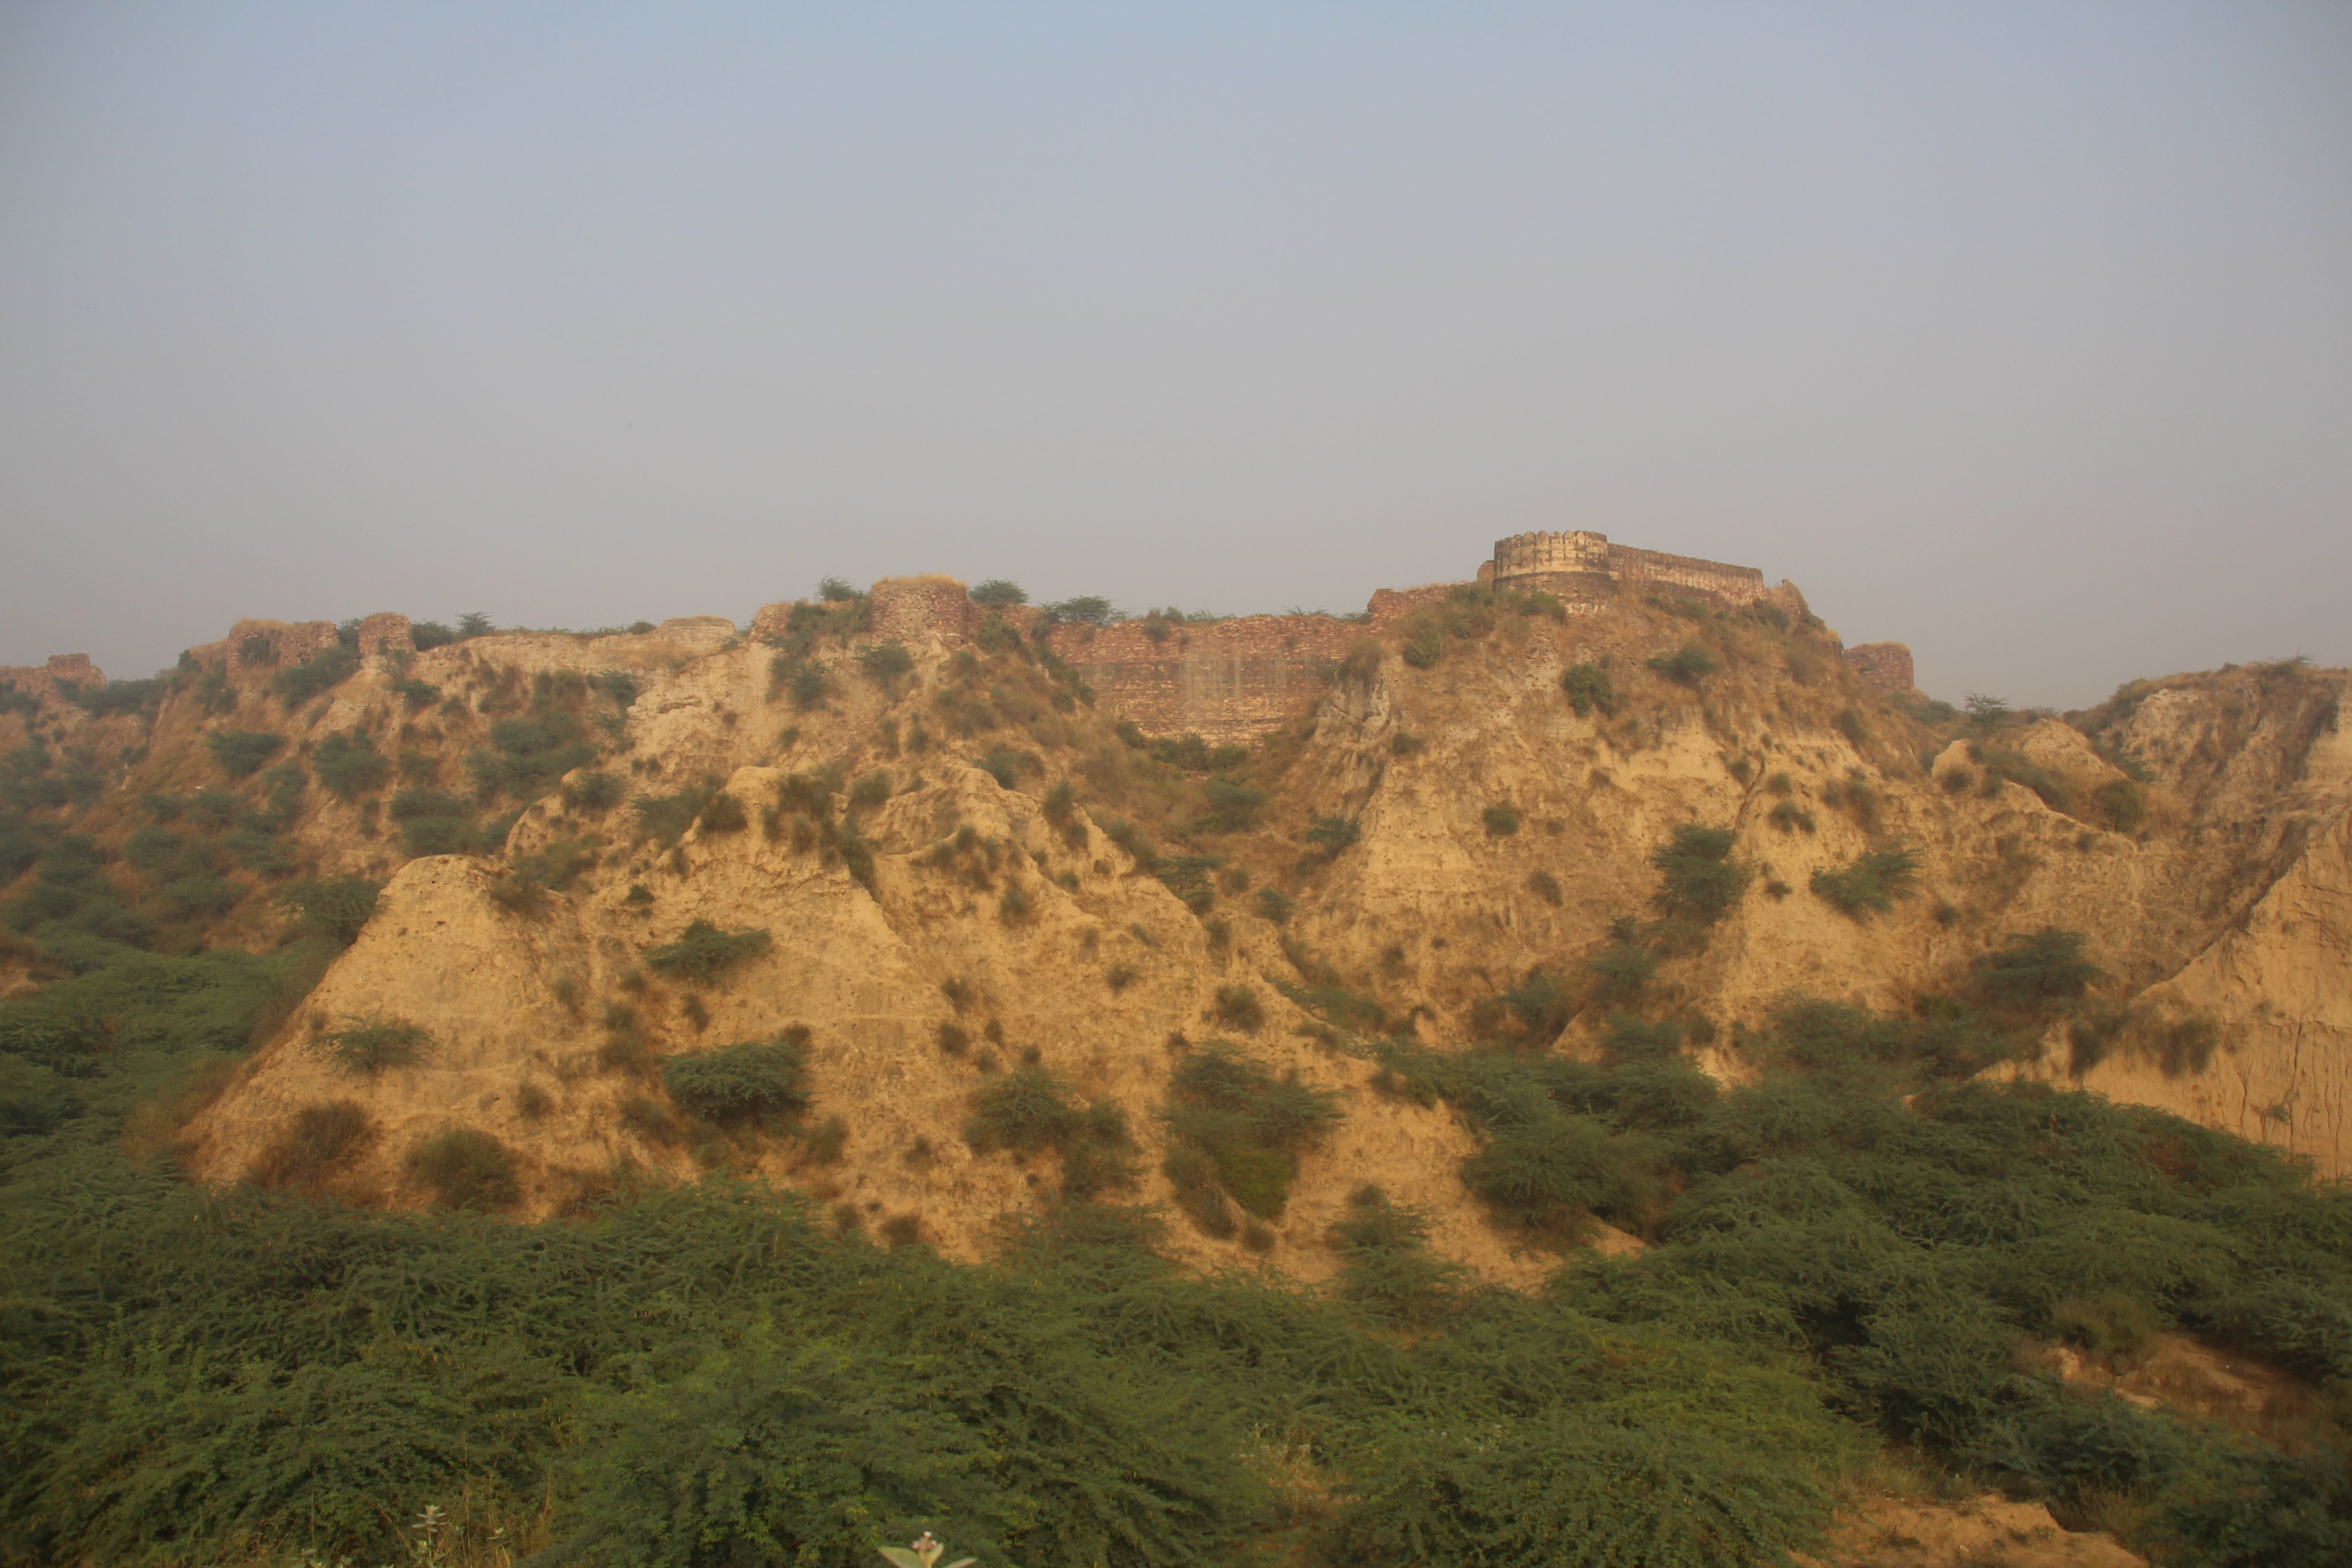
Mountaintop castle.
The image has a mountain range which is covered with greenery, and it has a stone castle on top. with an almost grey sky in the background.
A landscape taken in natural daylight from a very wide shot which helps to show the full scale of a mountain range. The mountain range is mostly yellow and dry with some greenery. The castle has very nice architecture and seems to be very old, with the sky being greyish, giving the sense it was taken near dawn. The overall mood is of calming nature.
Labels: Nature, Outdoors, Plateau, Countryside, Hill, Mountain, Cliff, Valley, Scenery, Plant, Field, Grassland, Canyon, Mesa, Wilderness, Sky, Castle, mountain range
Camera: Canon Canon EOS 700D
Lens: 18.0 - 200.0 mm, Sigma 18-200mm f/3.5-6.3 DC OS
Aperture: F5.6
Exposure: 1/400 sec
ISO: 100
Focal length: 18.0 mm